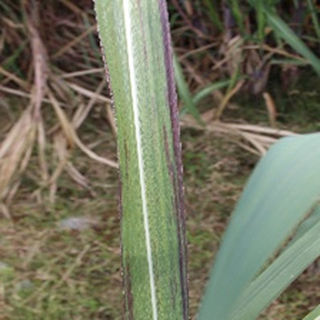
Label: sugarcane_bacterial_blight